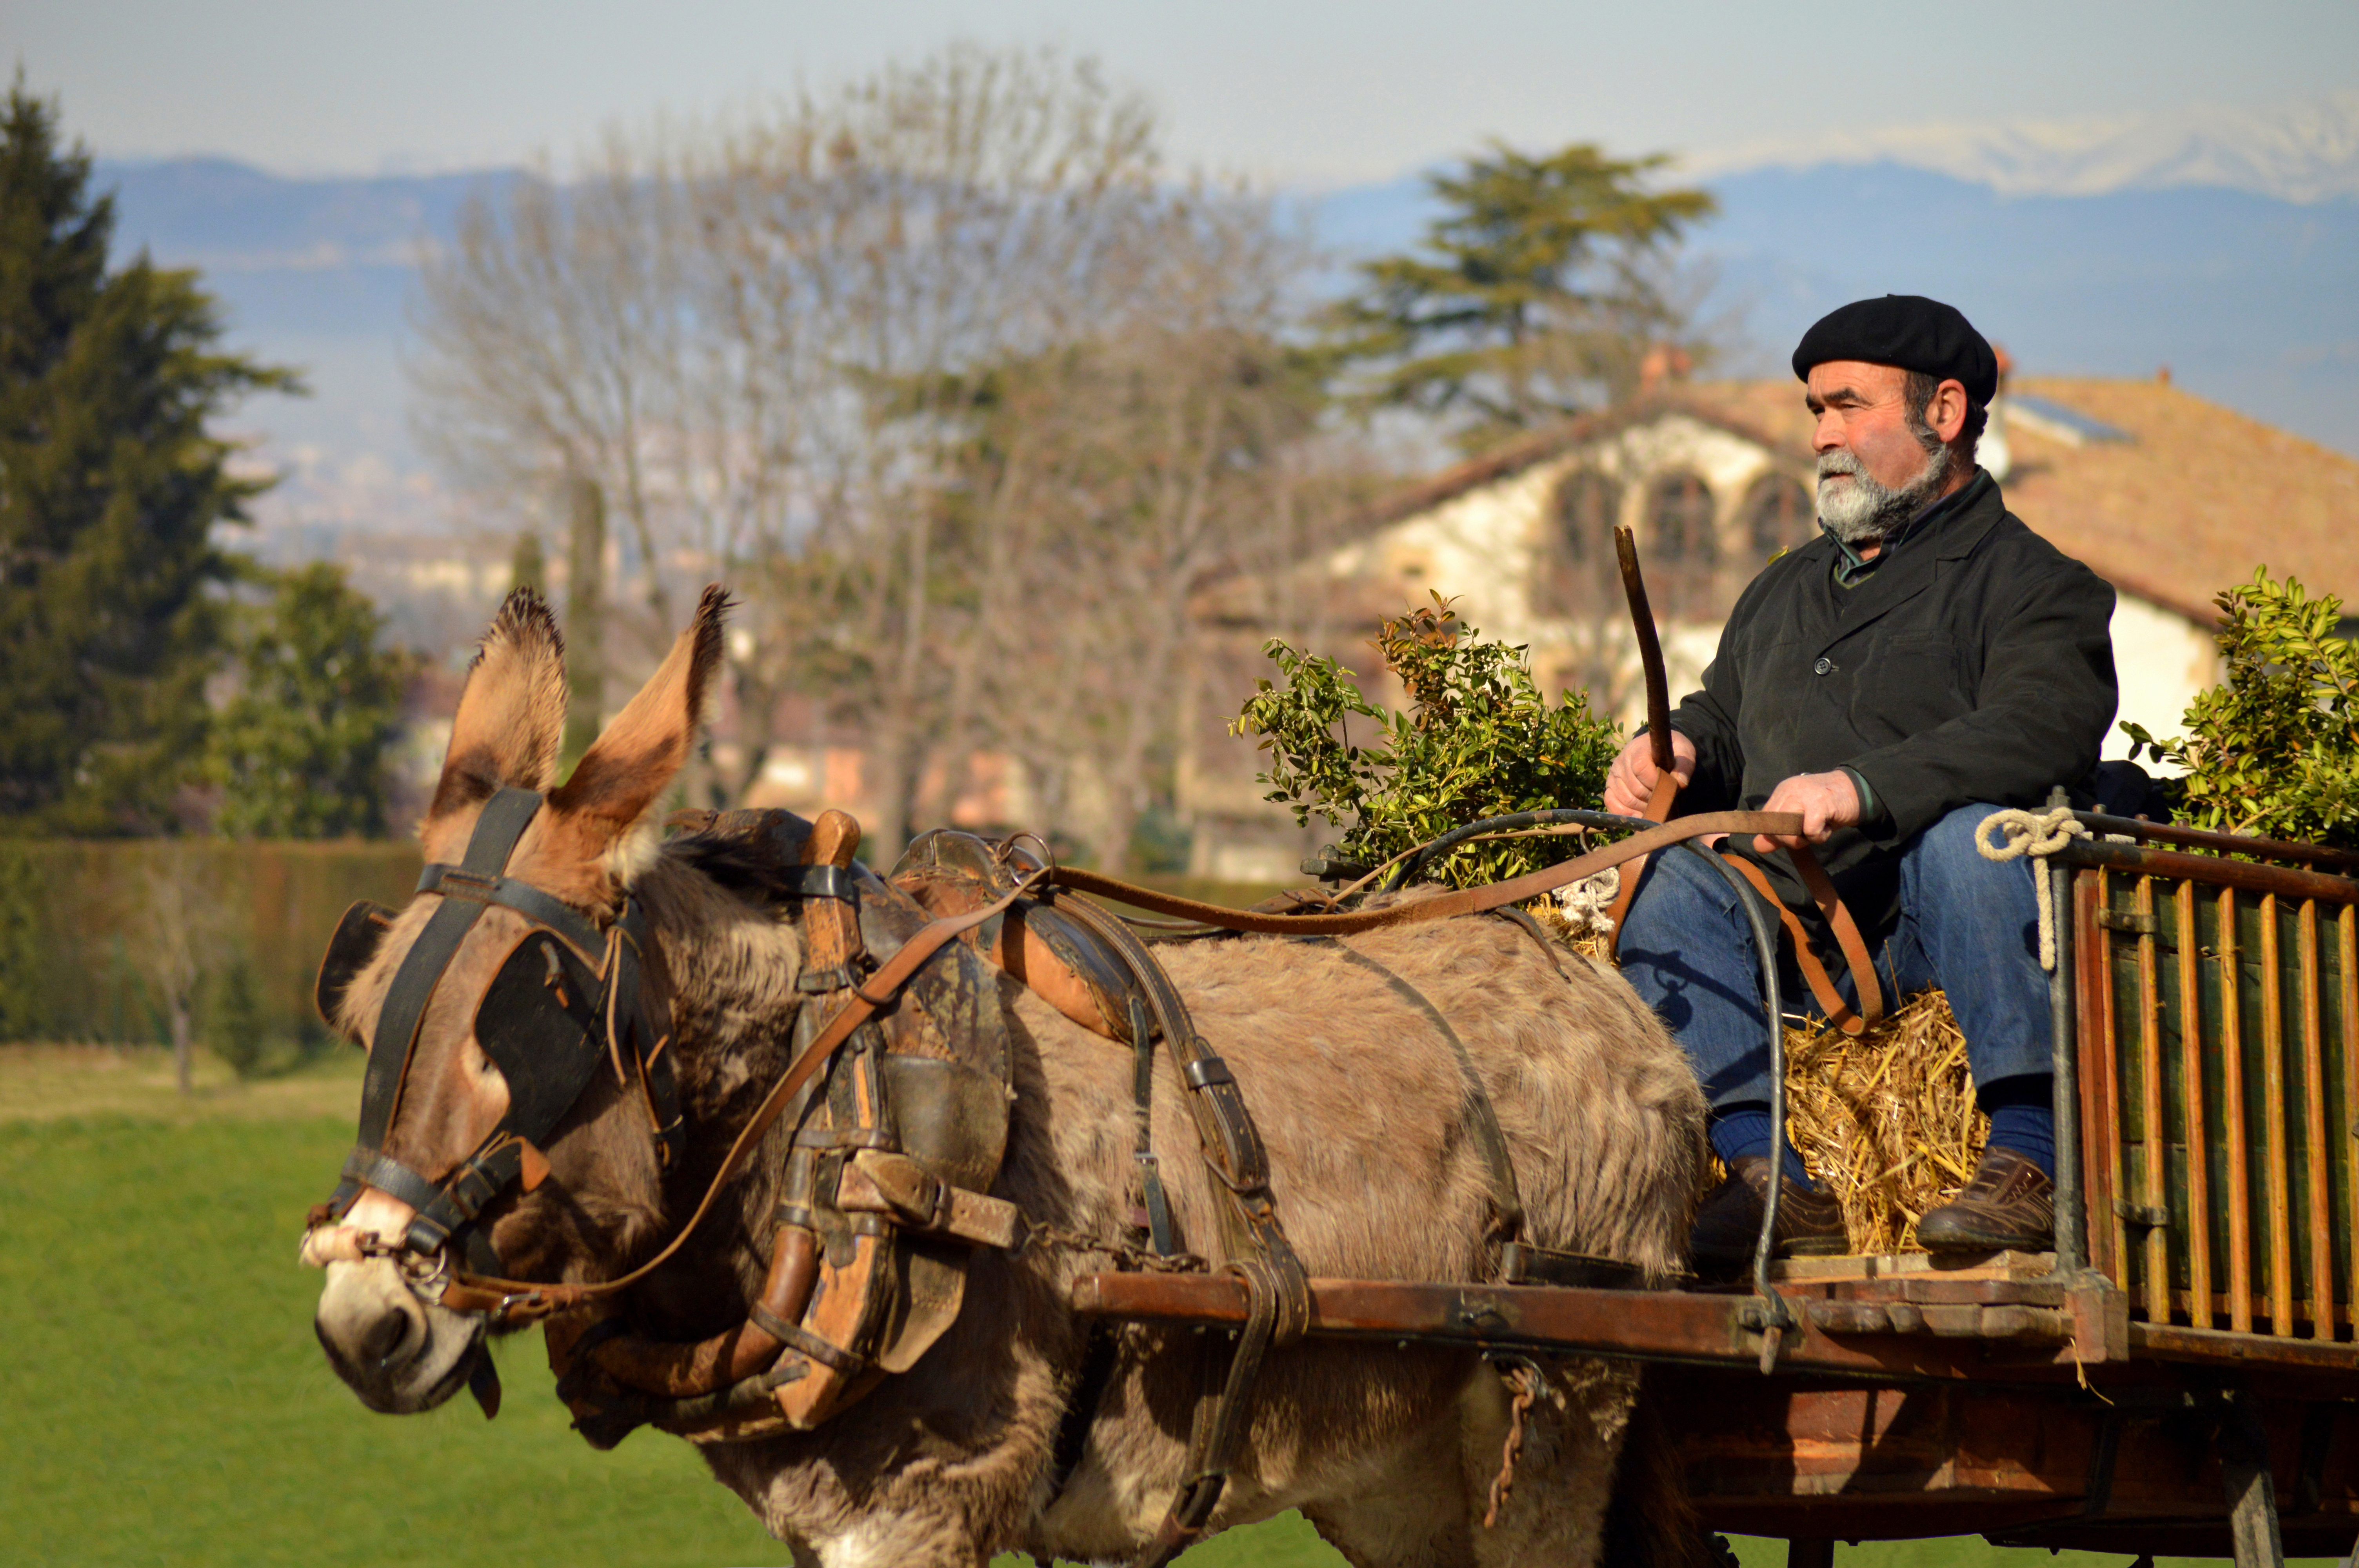
man, tree, countryside, villa, house, home, transport, rural, portrait, vehicle, herb, cottage, life, donkey, camp, hombre, homme, casa, arbol, arbre, hierba, landschaft, campo, carro, vida, carriage, campagne, baum, vita, herbe, ne, retrato, campagna, uomo, carrozza, carruaje, carrosse, retrat, ritratto, albero, mann, vie, leben, burro, rural area, portr t, sommerhaus, esel, asino, erba, kraut, masia, countrysidehouse, villina, osona, herba, tonis, trestombs, l ndlich, rurale, ase, santaeug niadeberga, pack animal, cattle like mammal, horse like mammal, horse and buggy